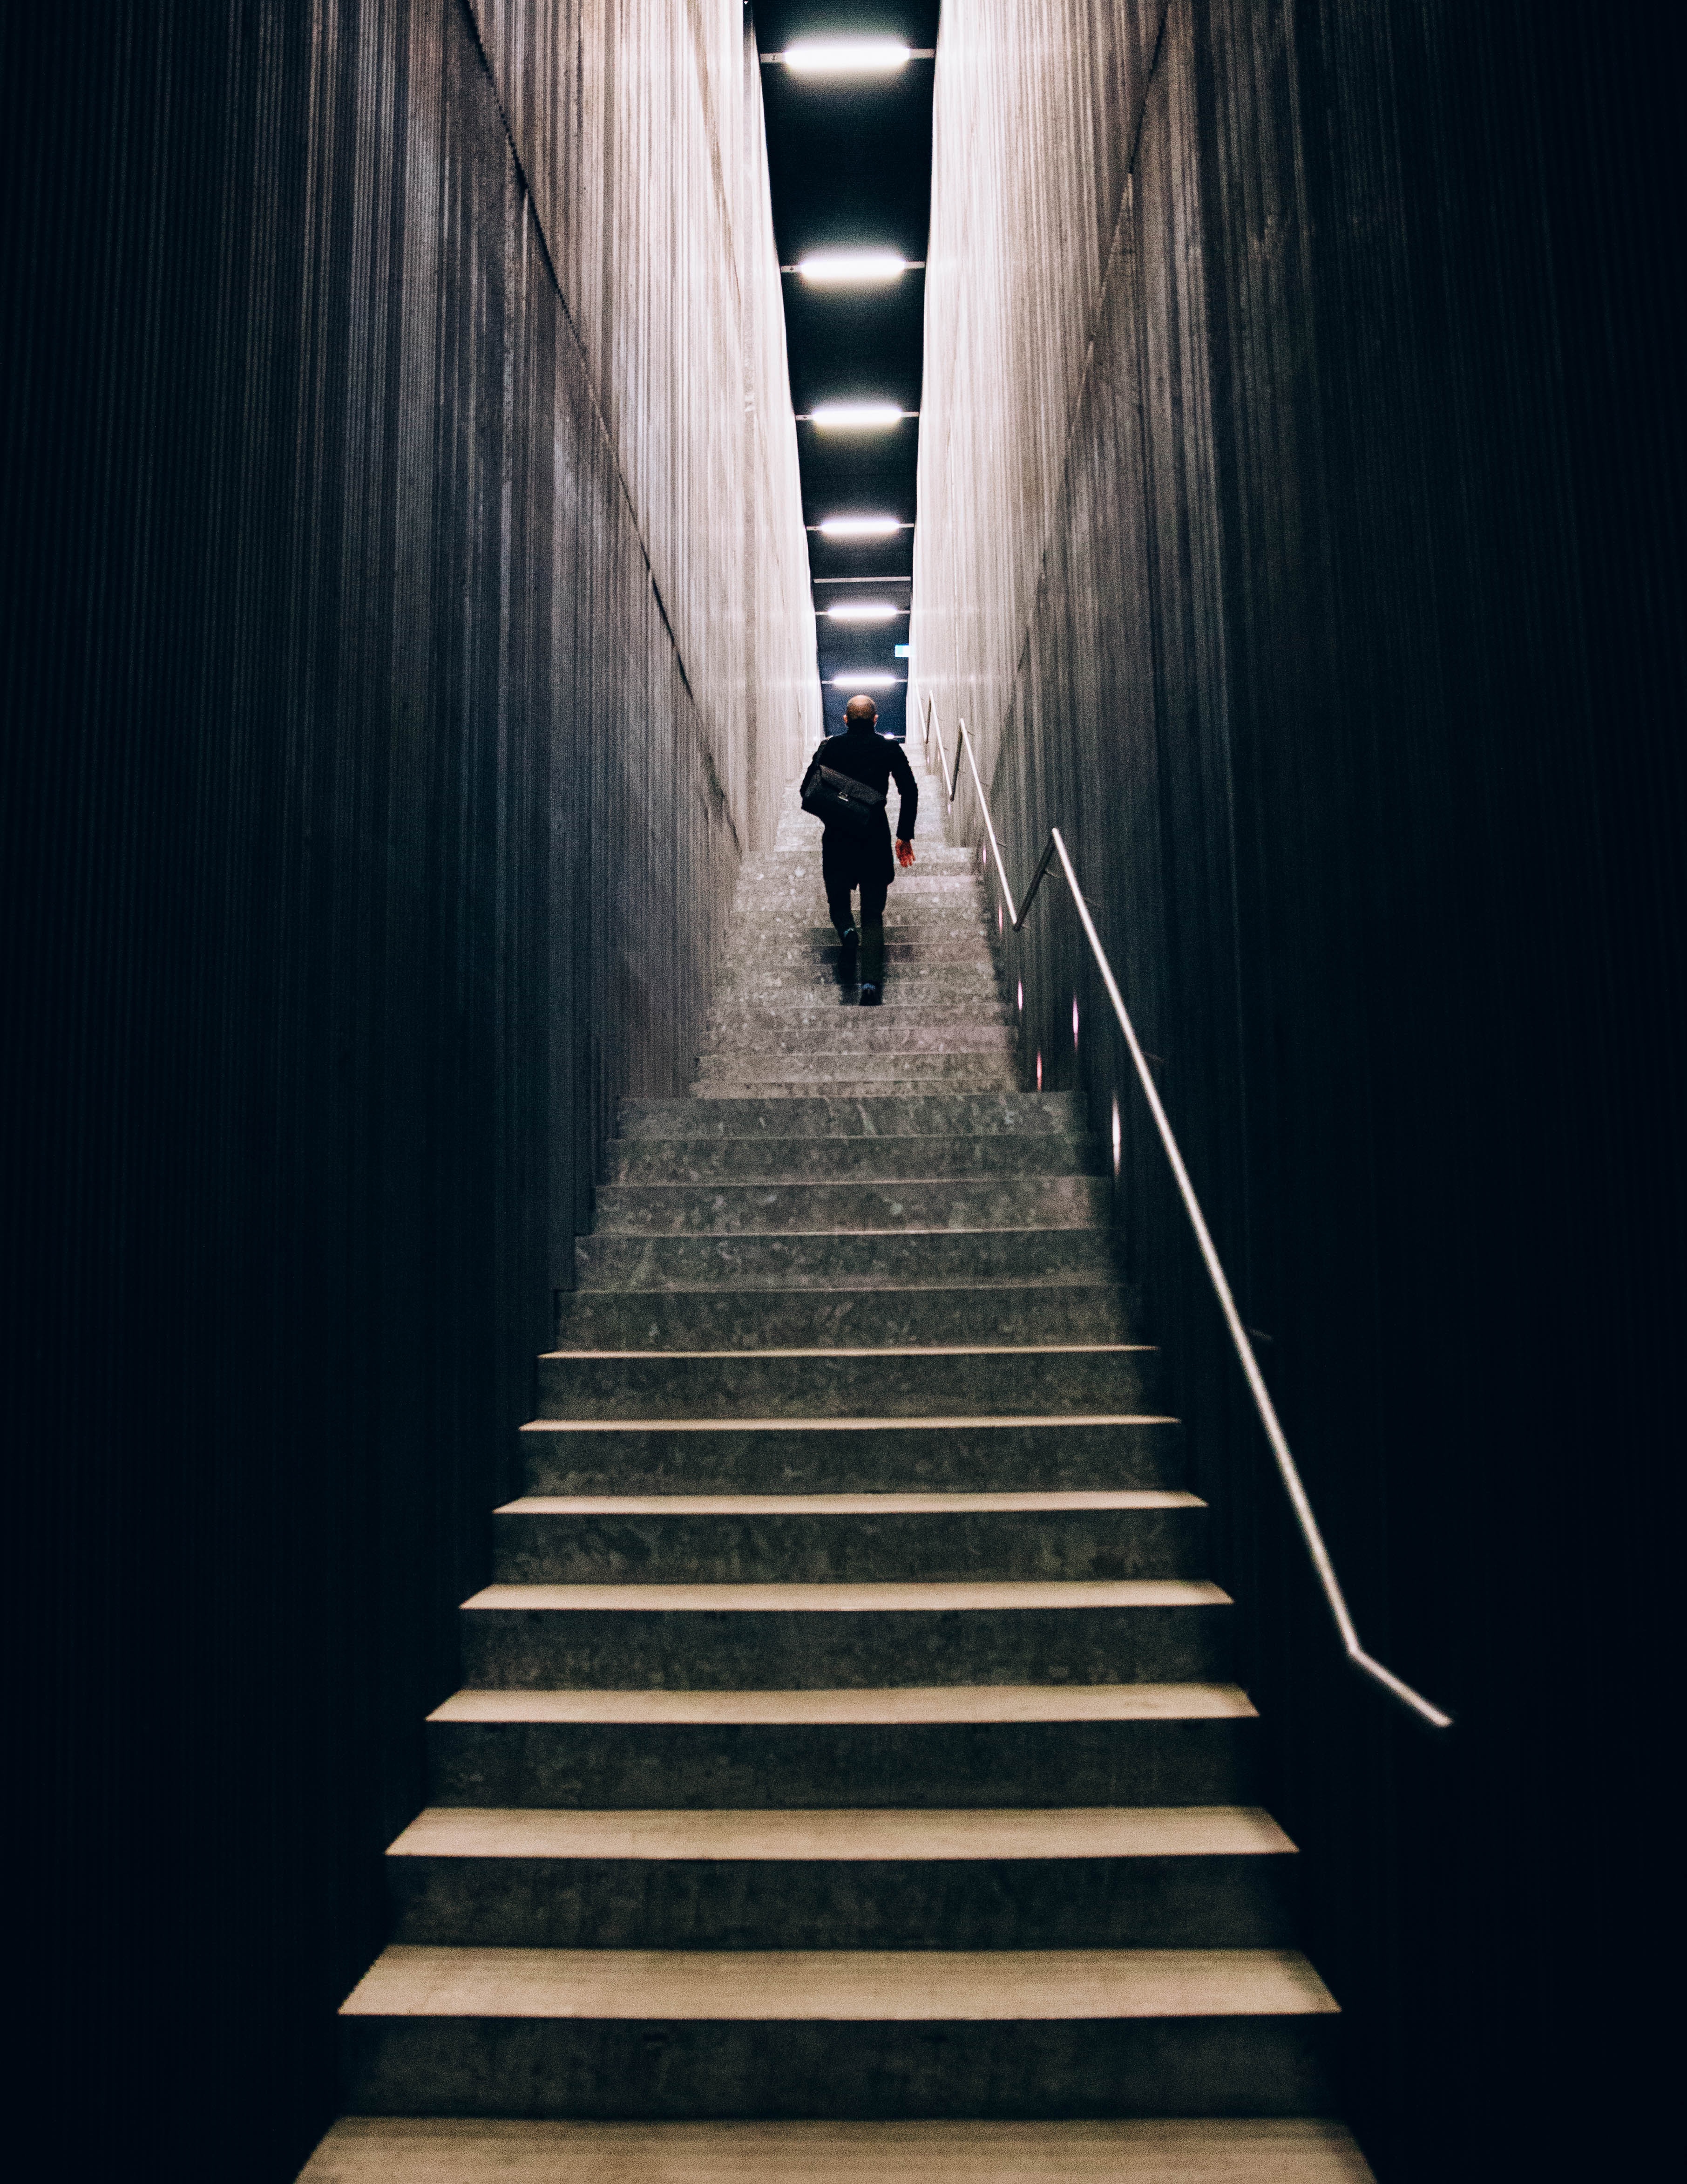
light, sky, wood, line, shadow, darkness, symmetry, angle